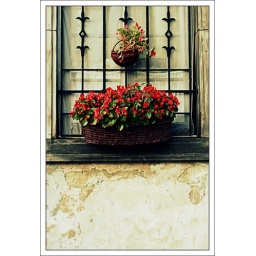
Doubt comes in at the window when inquiry is denied at the door